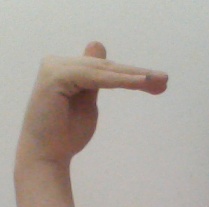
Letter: khaa